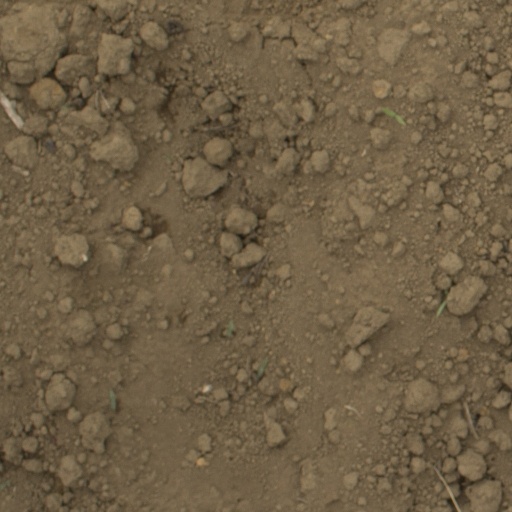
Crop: Jerusalem artichoke